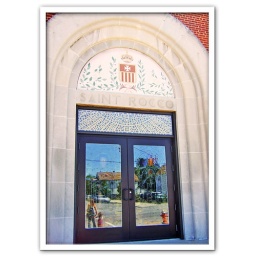
I like how you can see both the saints and the street scene in the glass of the doors.